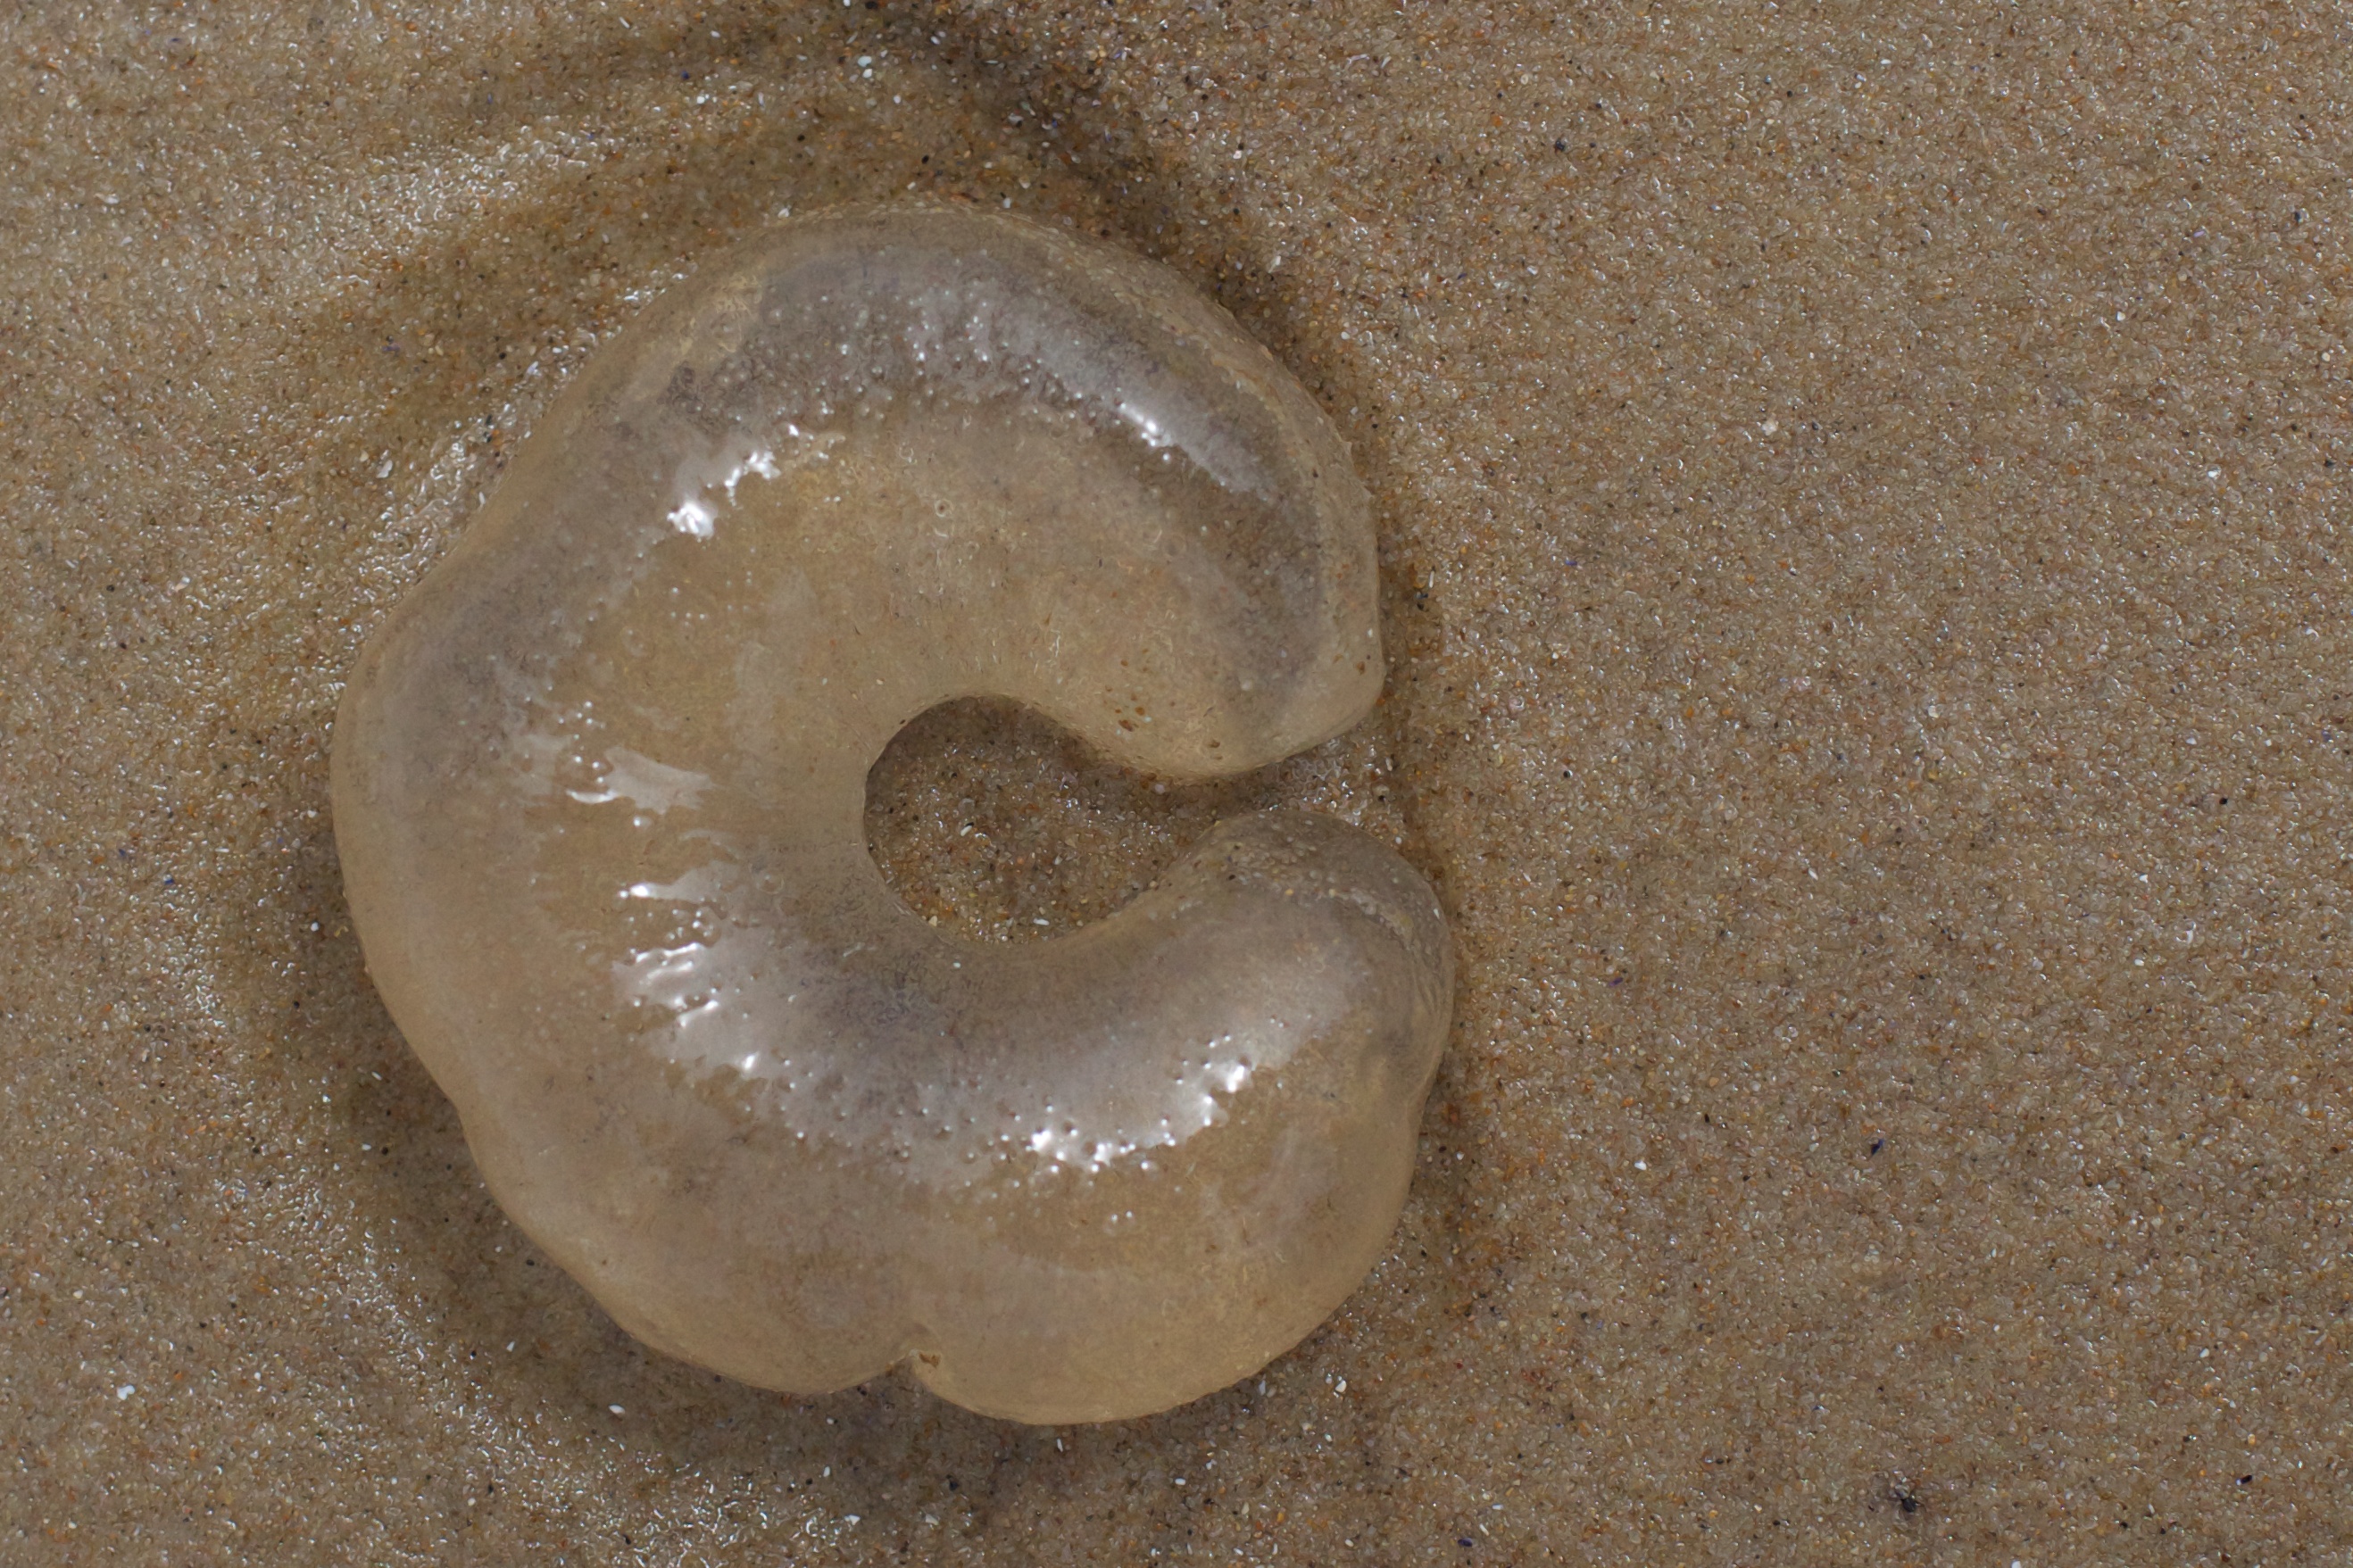
sand, horn, invertebrate, organ, auodyssey